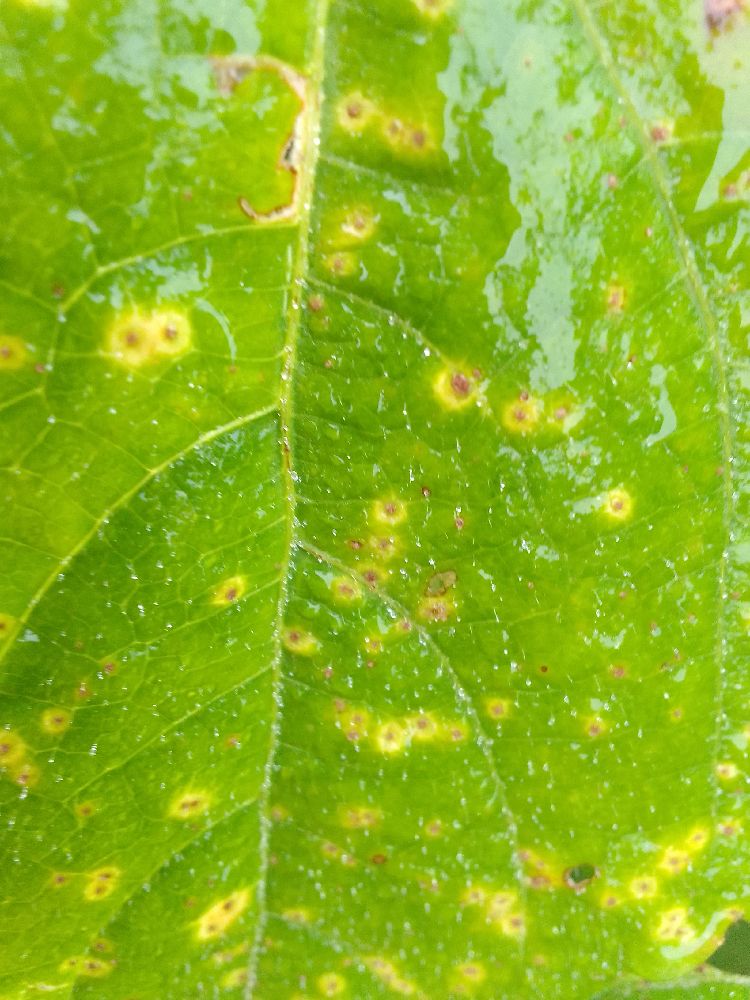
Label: rust